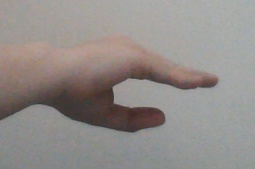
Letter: jeem